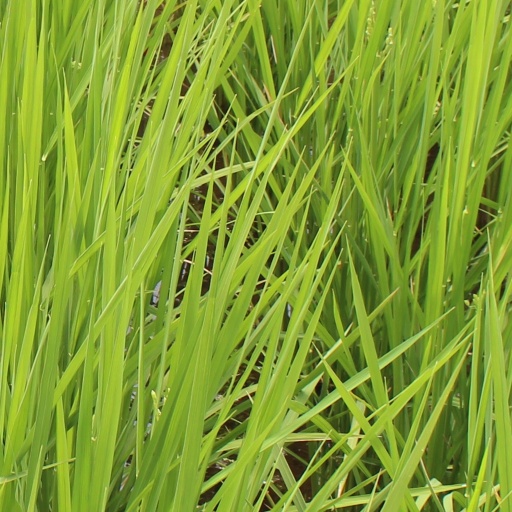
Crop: rice